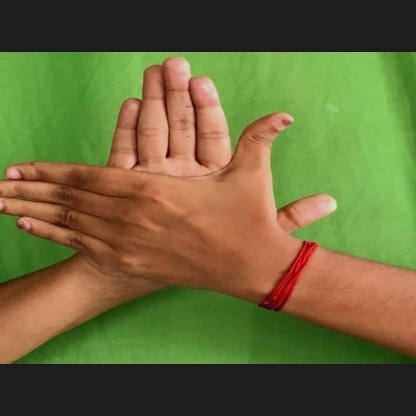
Mudra: Chakra